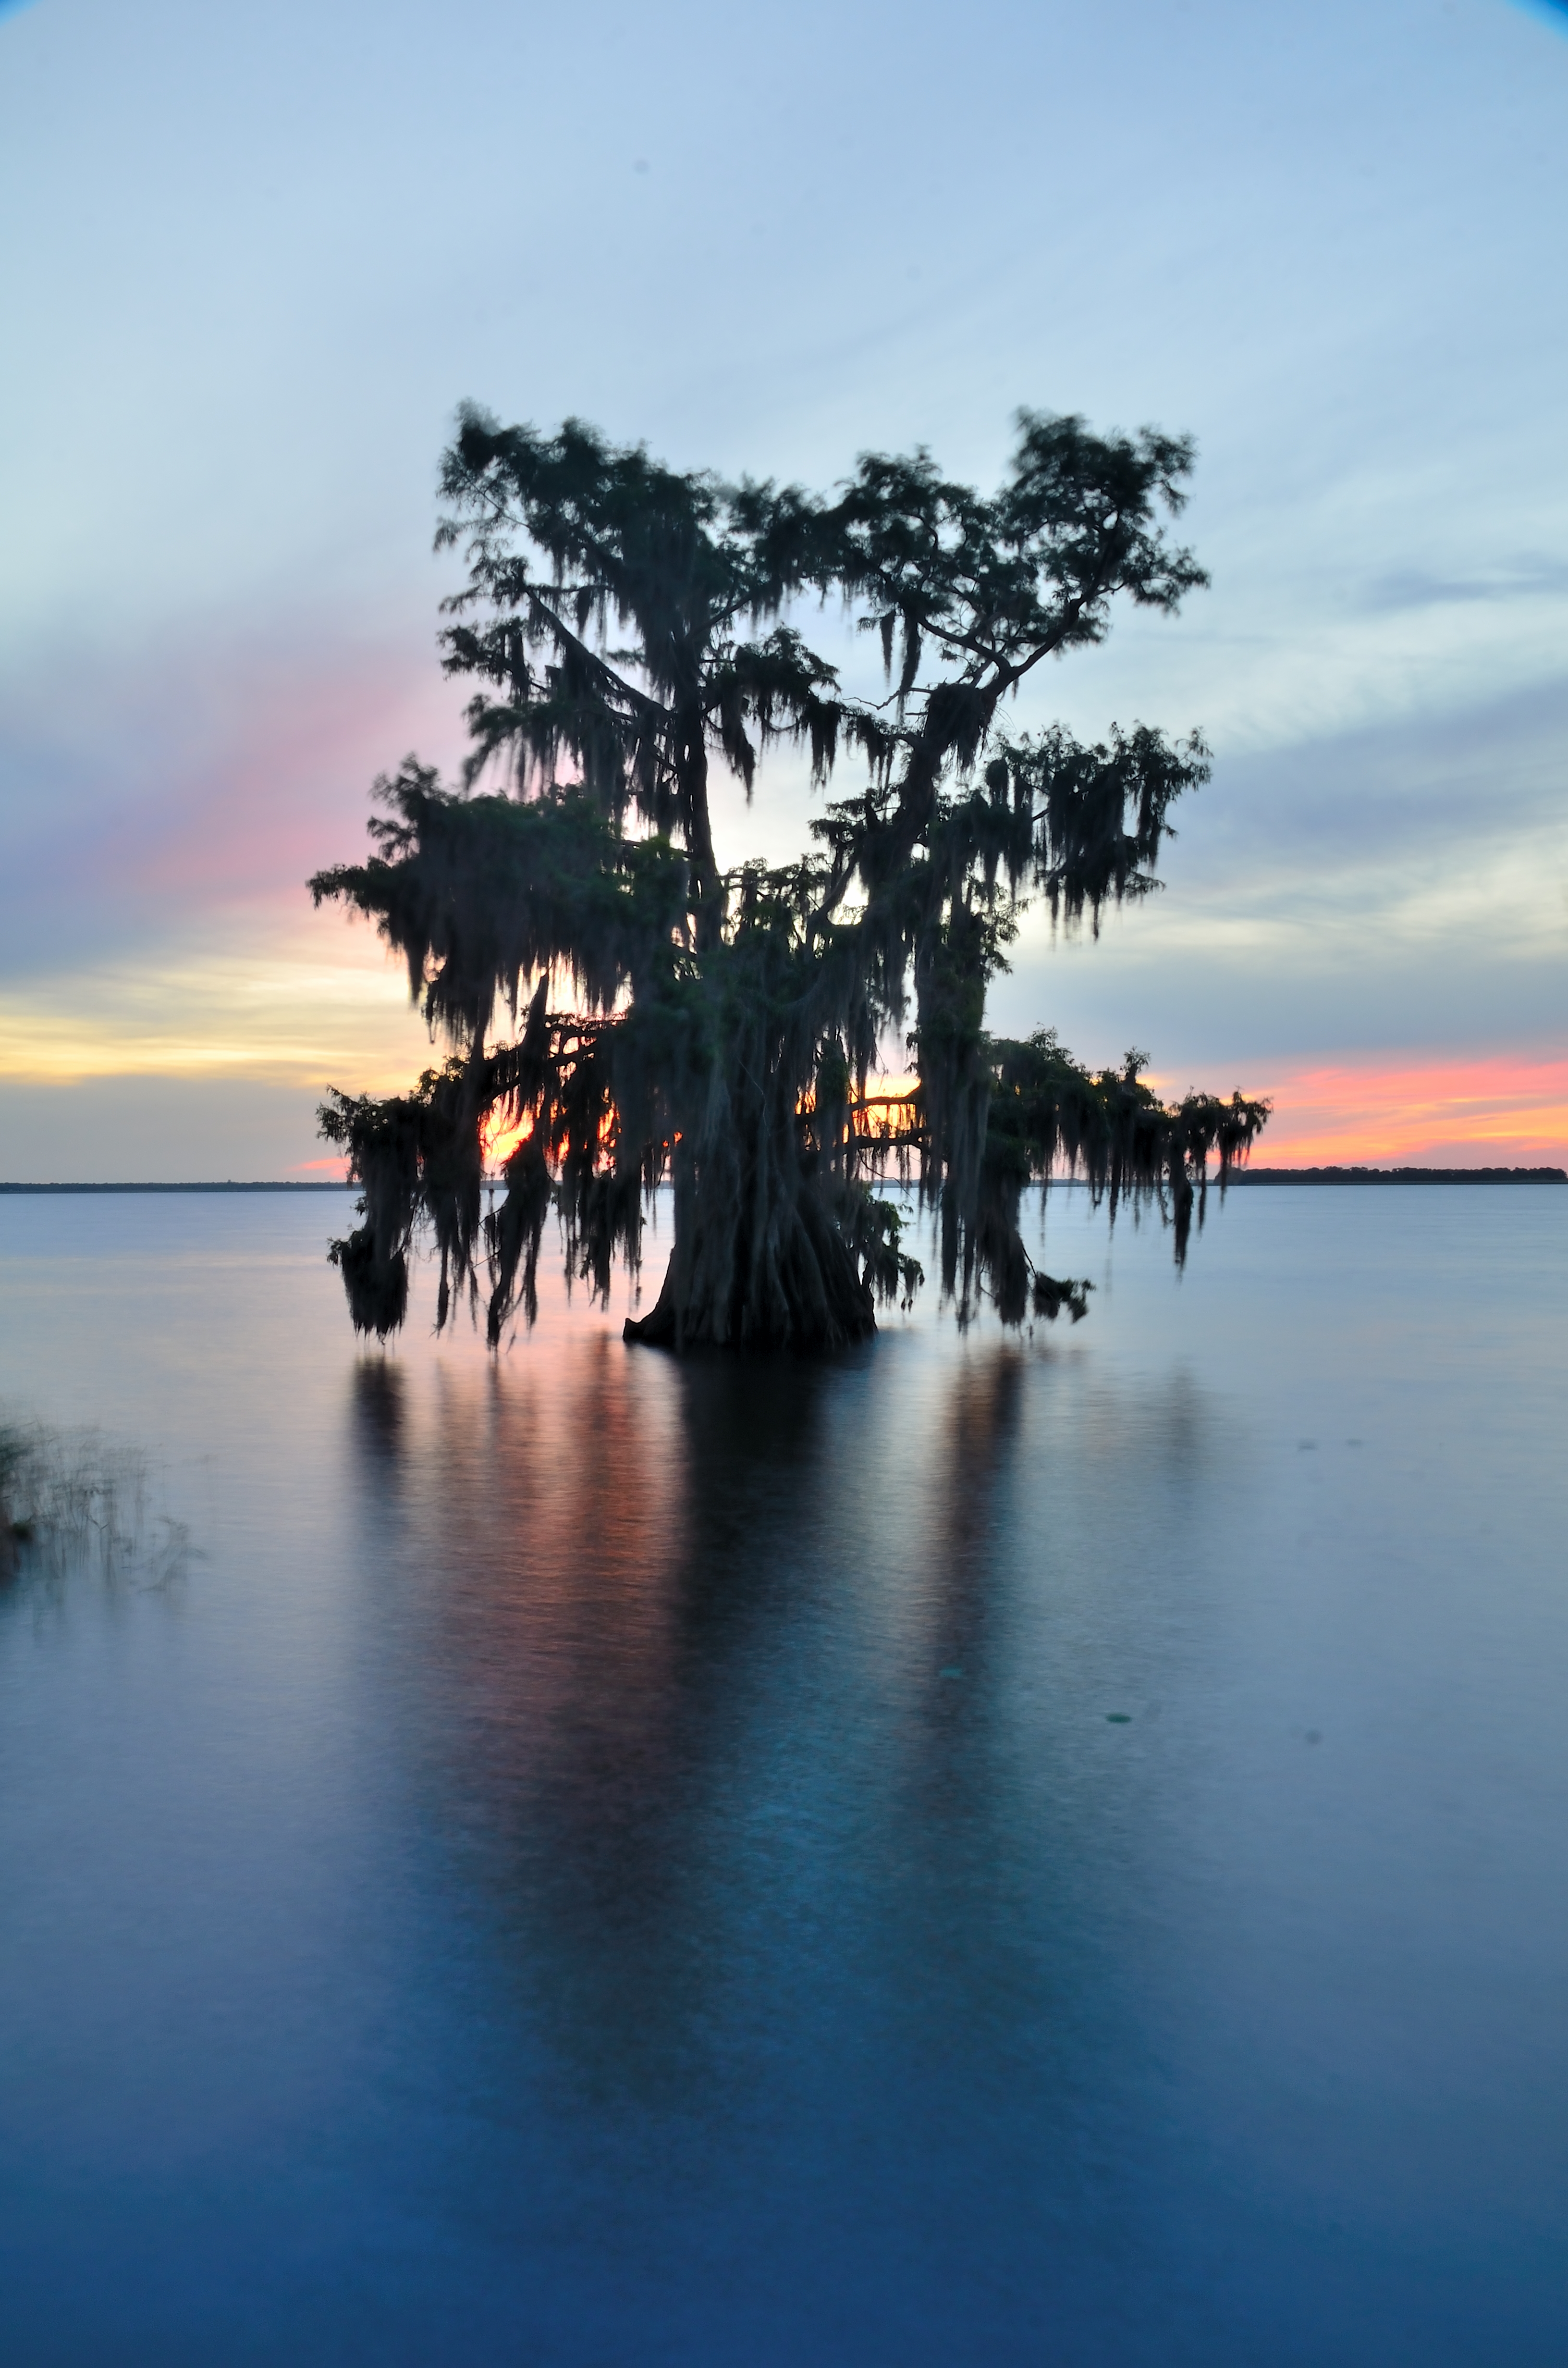
florida, cypress tree, sunset, water, silhouette, moss, reflection, body of water, tree, sky, sea, calm, morning, evening, dusk, bayou, horizon, sunrise, lake, dawn, ocean, plant, landscape, computer wallpaper, branch